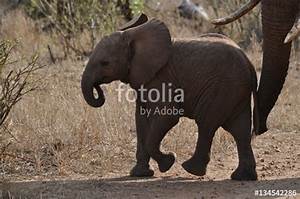
Label: elephant